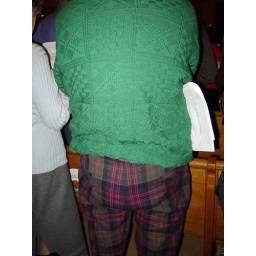
This man was even wearing a red shirt under the green sweater for the holiday carol concert.